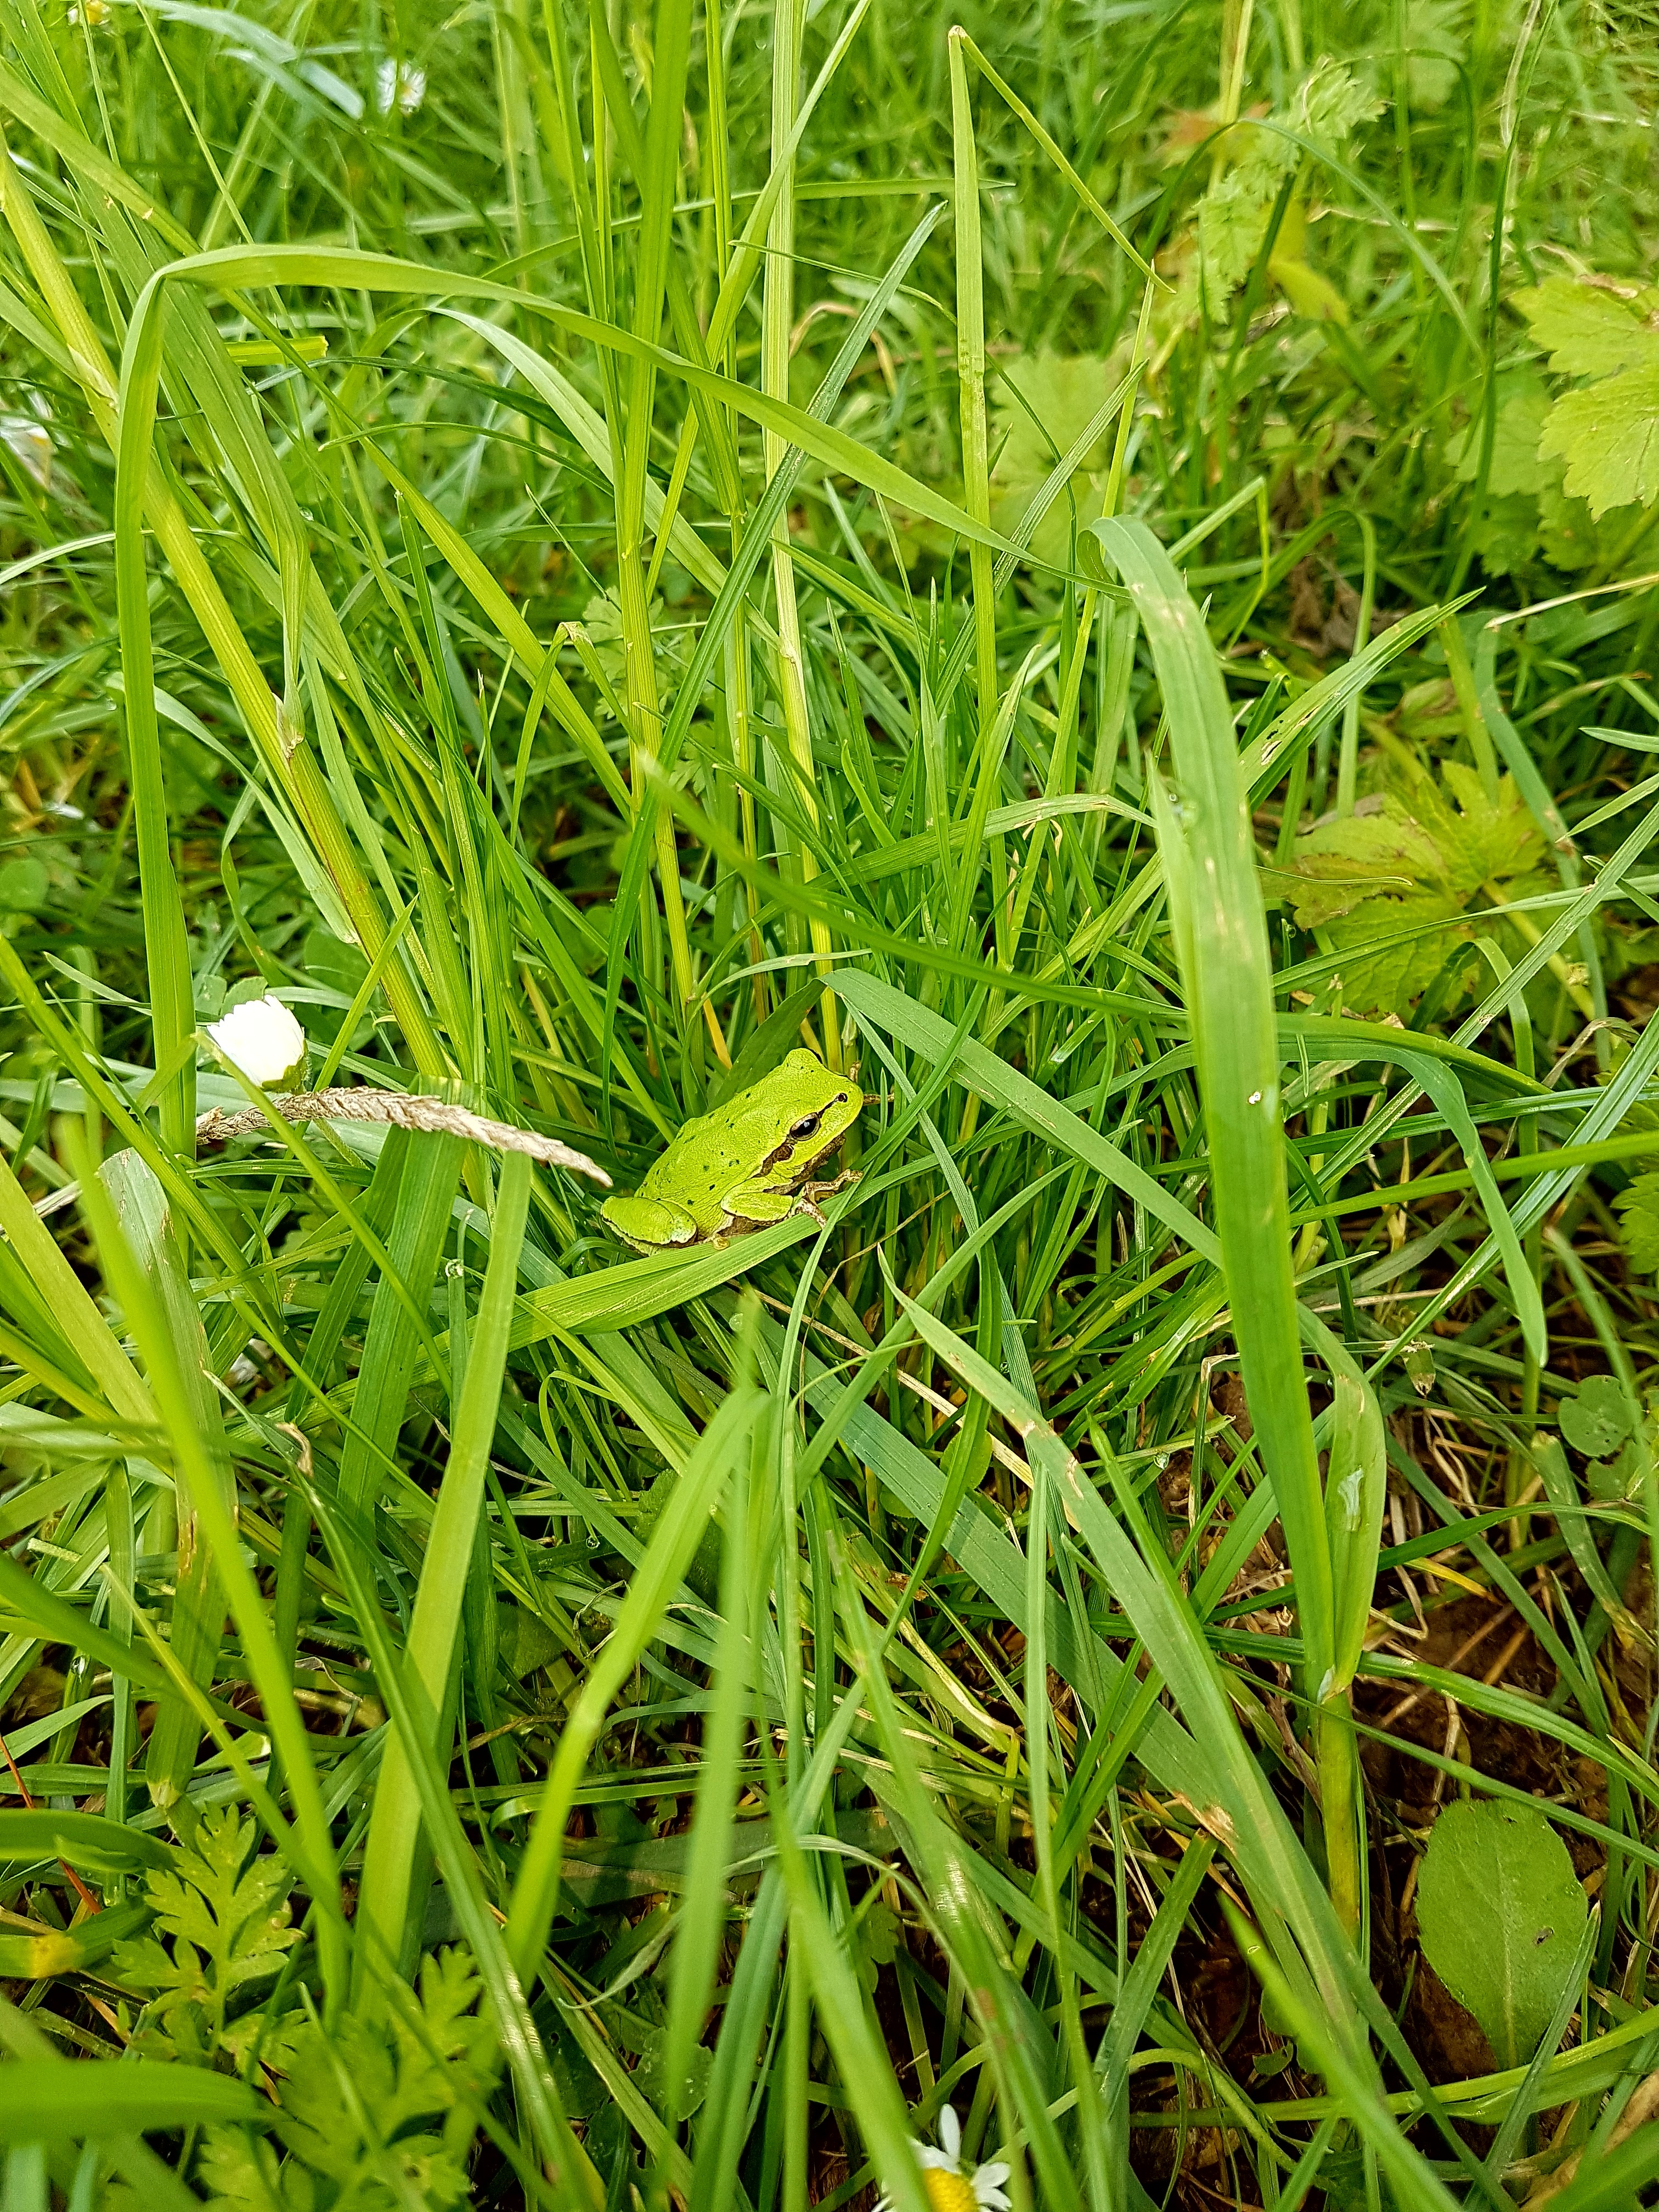
grass, plant, lawn, meadow, leaf, flower, food, green, herb, produce, crop, frog, agriculture, aquatic plant, flowering plant, grass family, plant stem, land plant, brassica rapa